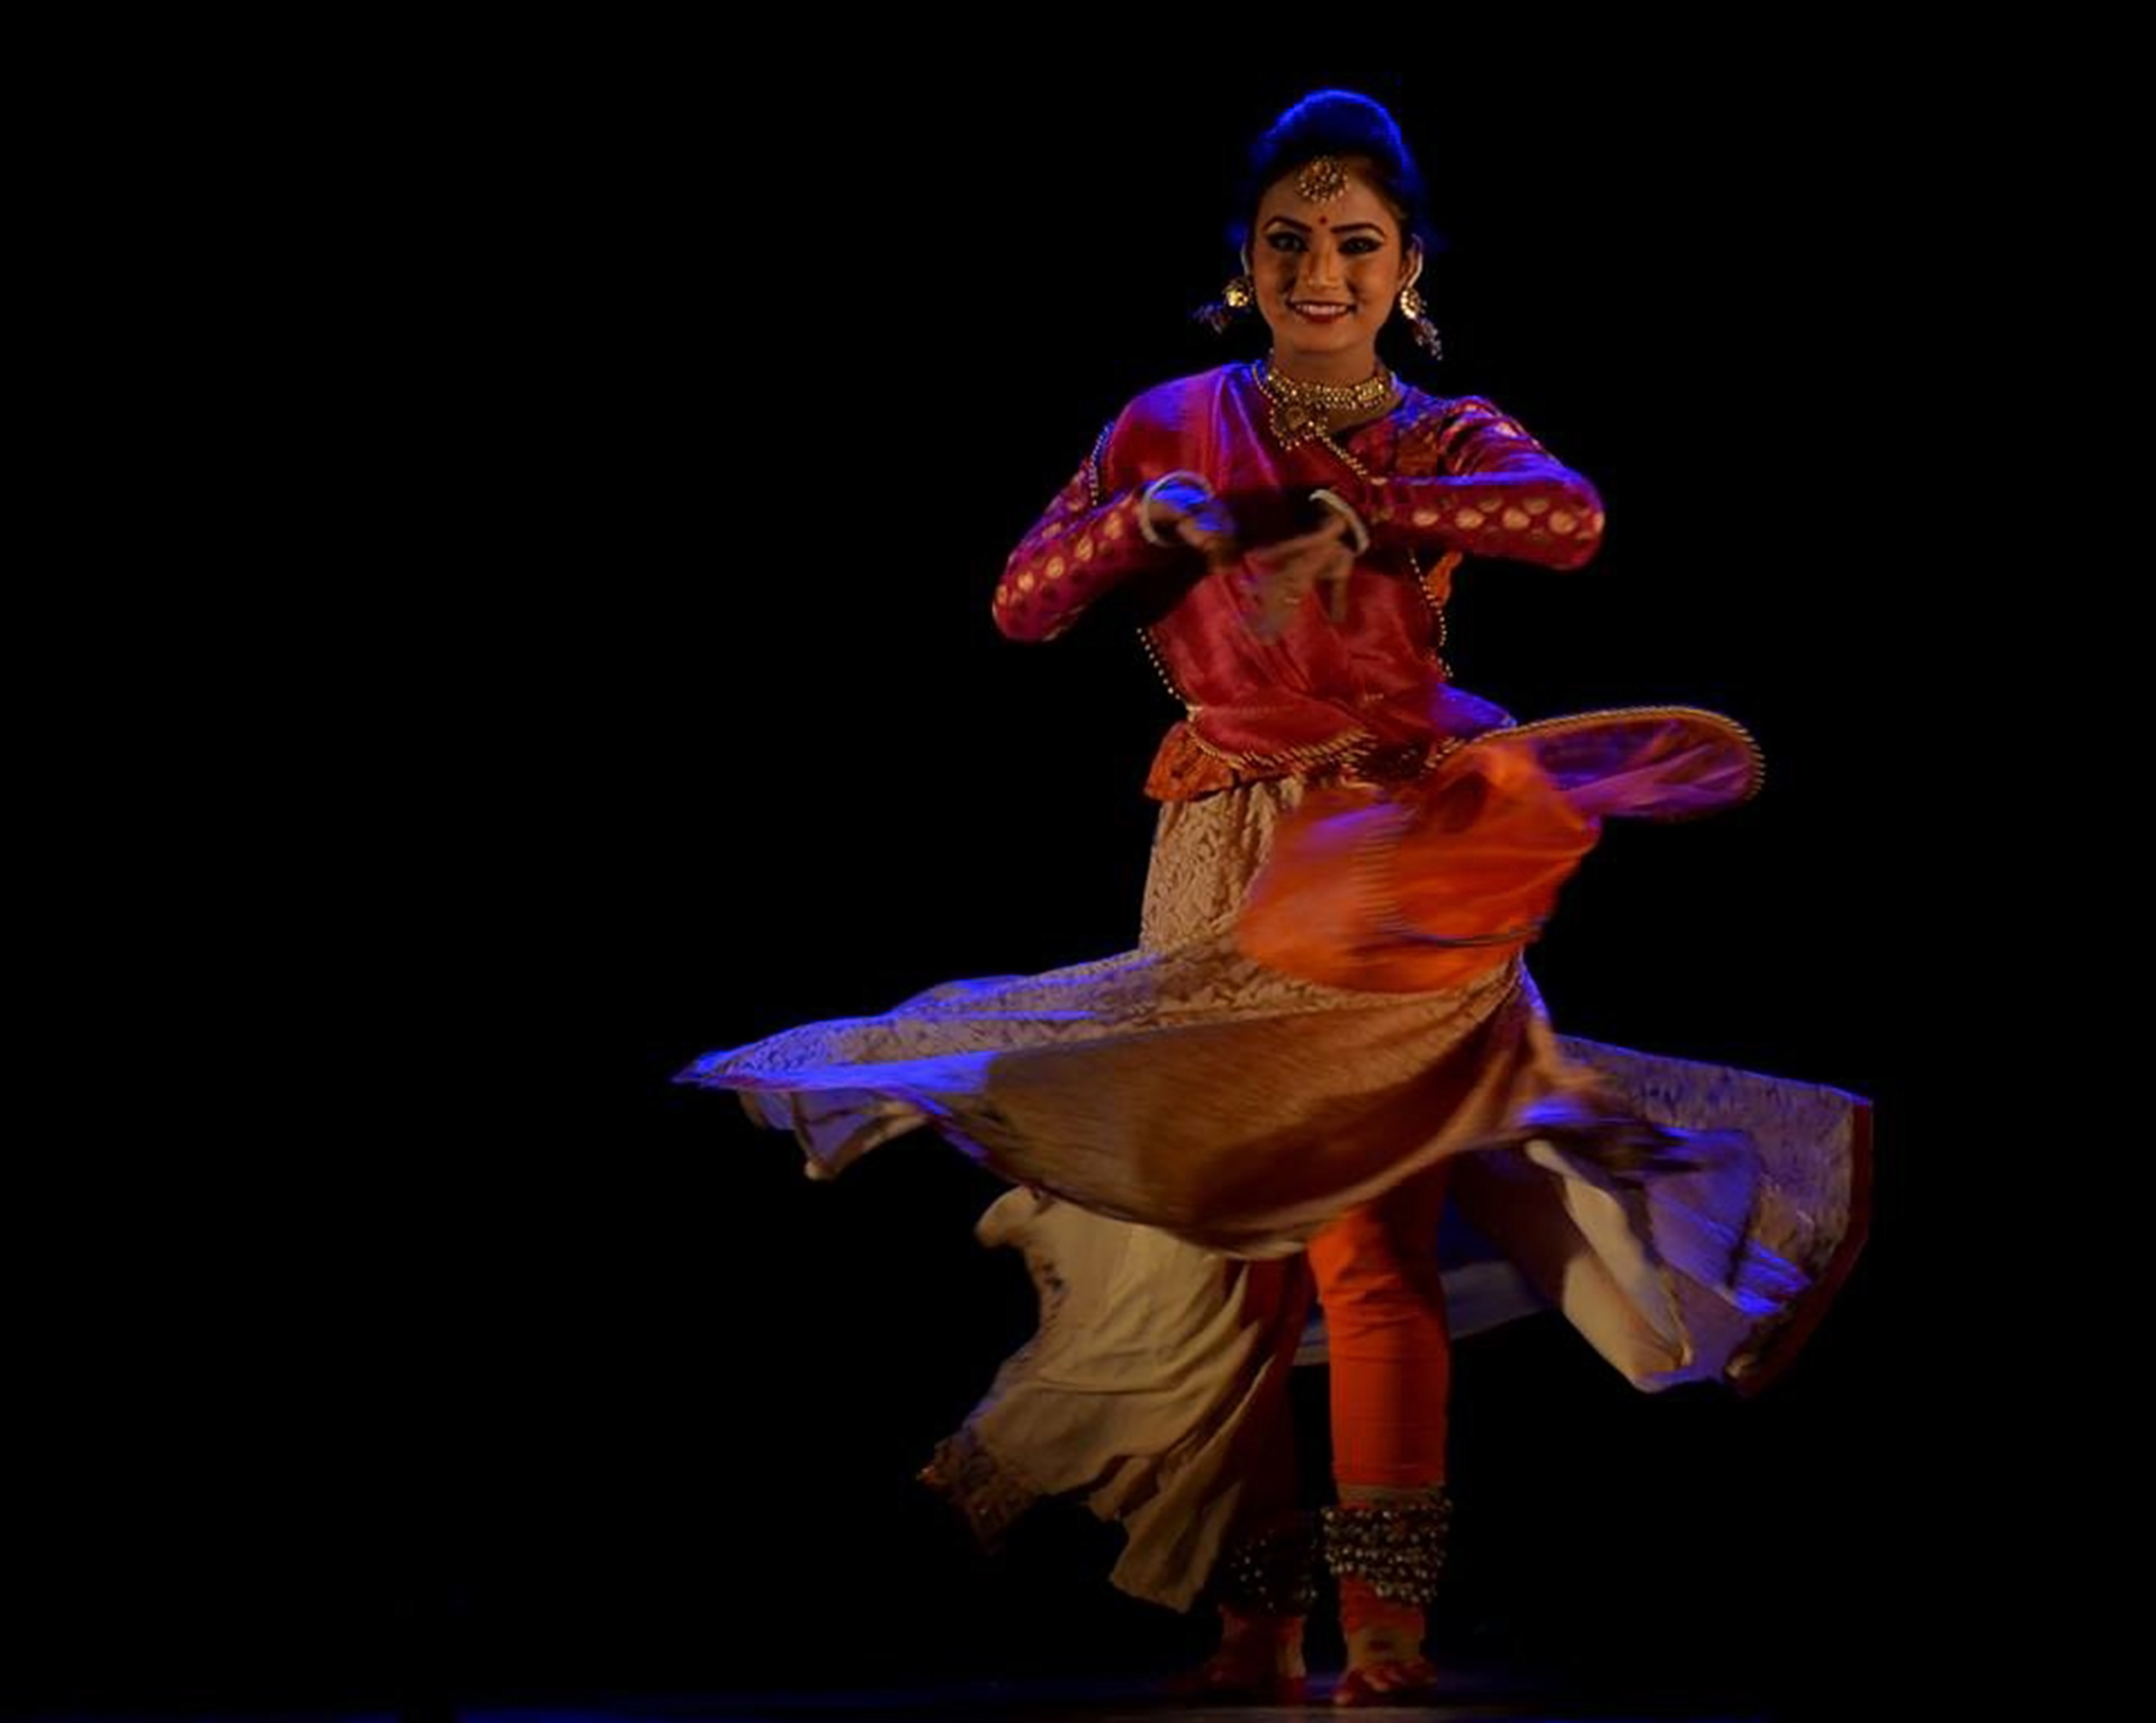
man, light, people, girl, woman, antique, looking, male, female, celebration, asian, dance, young, show, religion, couple, human, two, clothing, lifestyle, married, holding, festive, ethnic, ballet, dancer, performance art, religious, festival, wife, saree, classical, dress, happy, happiness, sports, performance, pose, belly, expression, culture, shot, sari, style, front, event, hindu, tradition, costume, indian, contact, diwali, deepawali, occasion, femininity, traditional, entertainment, bond, jewelery, adult, facial, identity, cultural, husband, relationships, bangles, east, deepavali, hinduism, performing arts, ethnicity, maharashtrian, team sport, newlywed, 25 30, musical theatre, modern dance, concert dance, puja, kurta, gudi, gudhi, bhartnatam